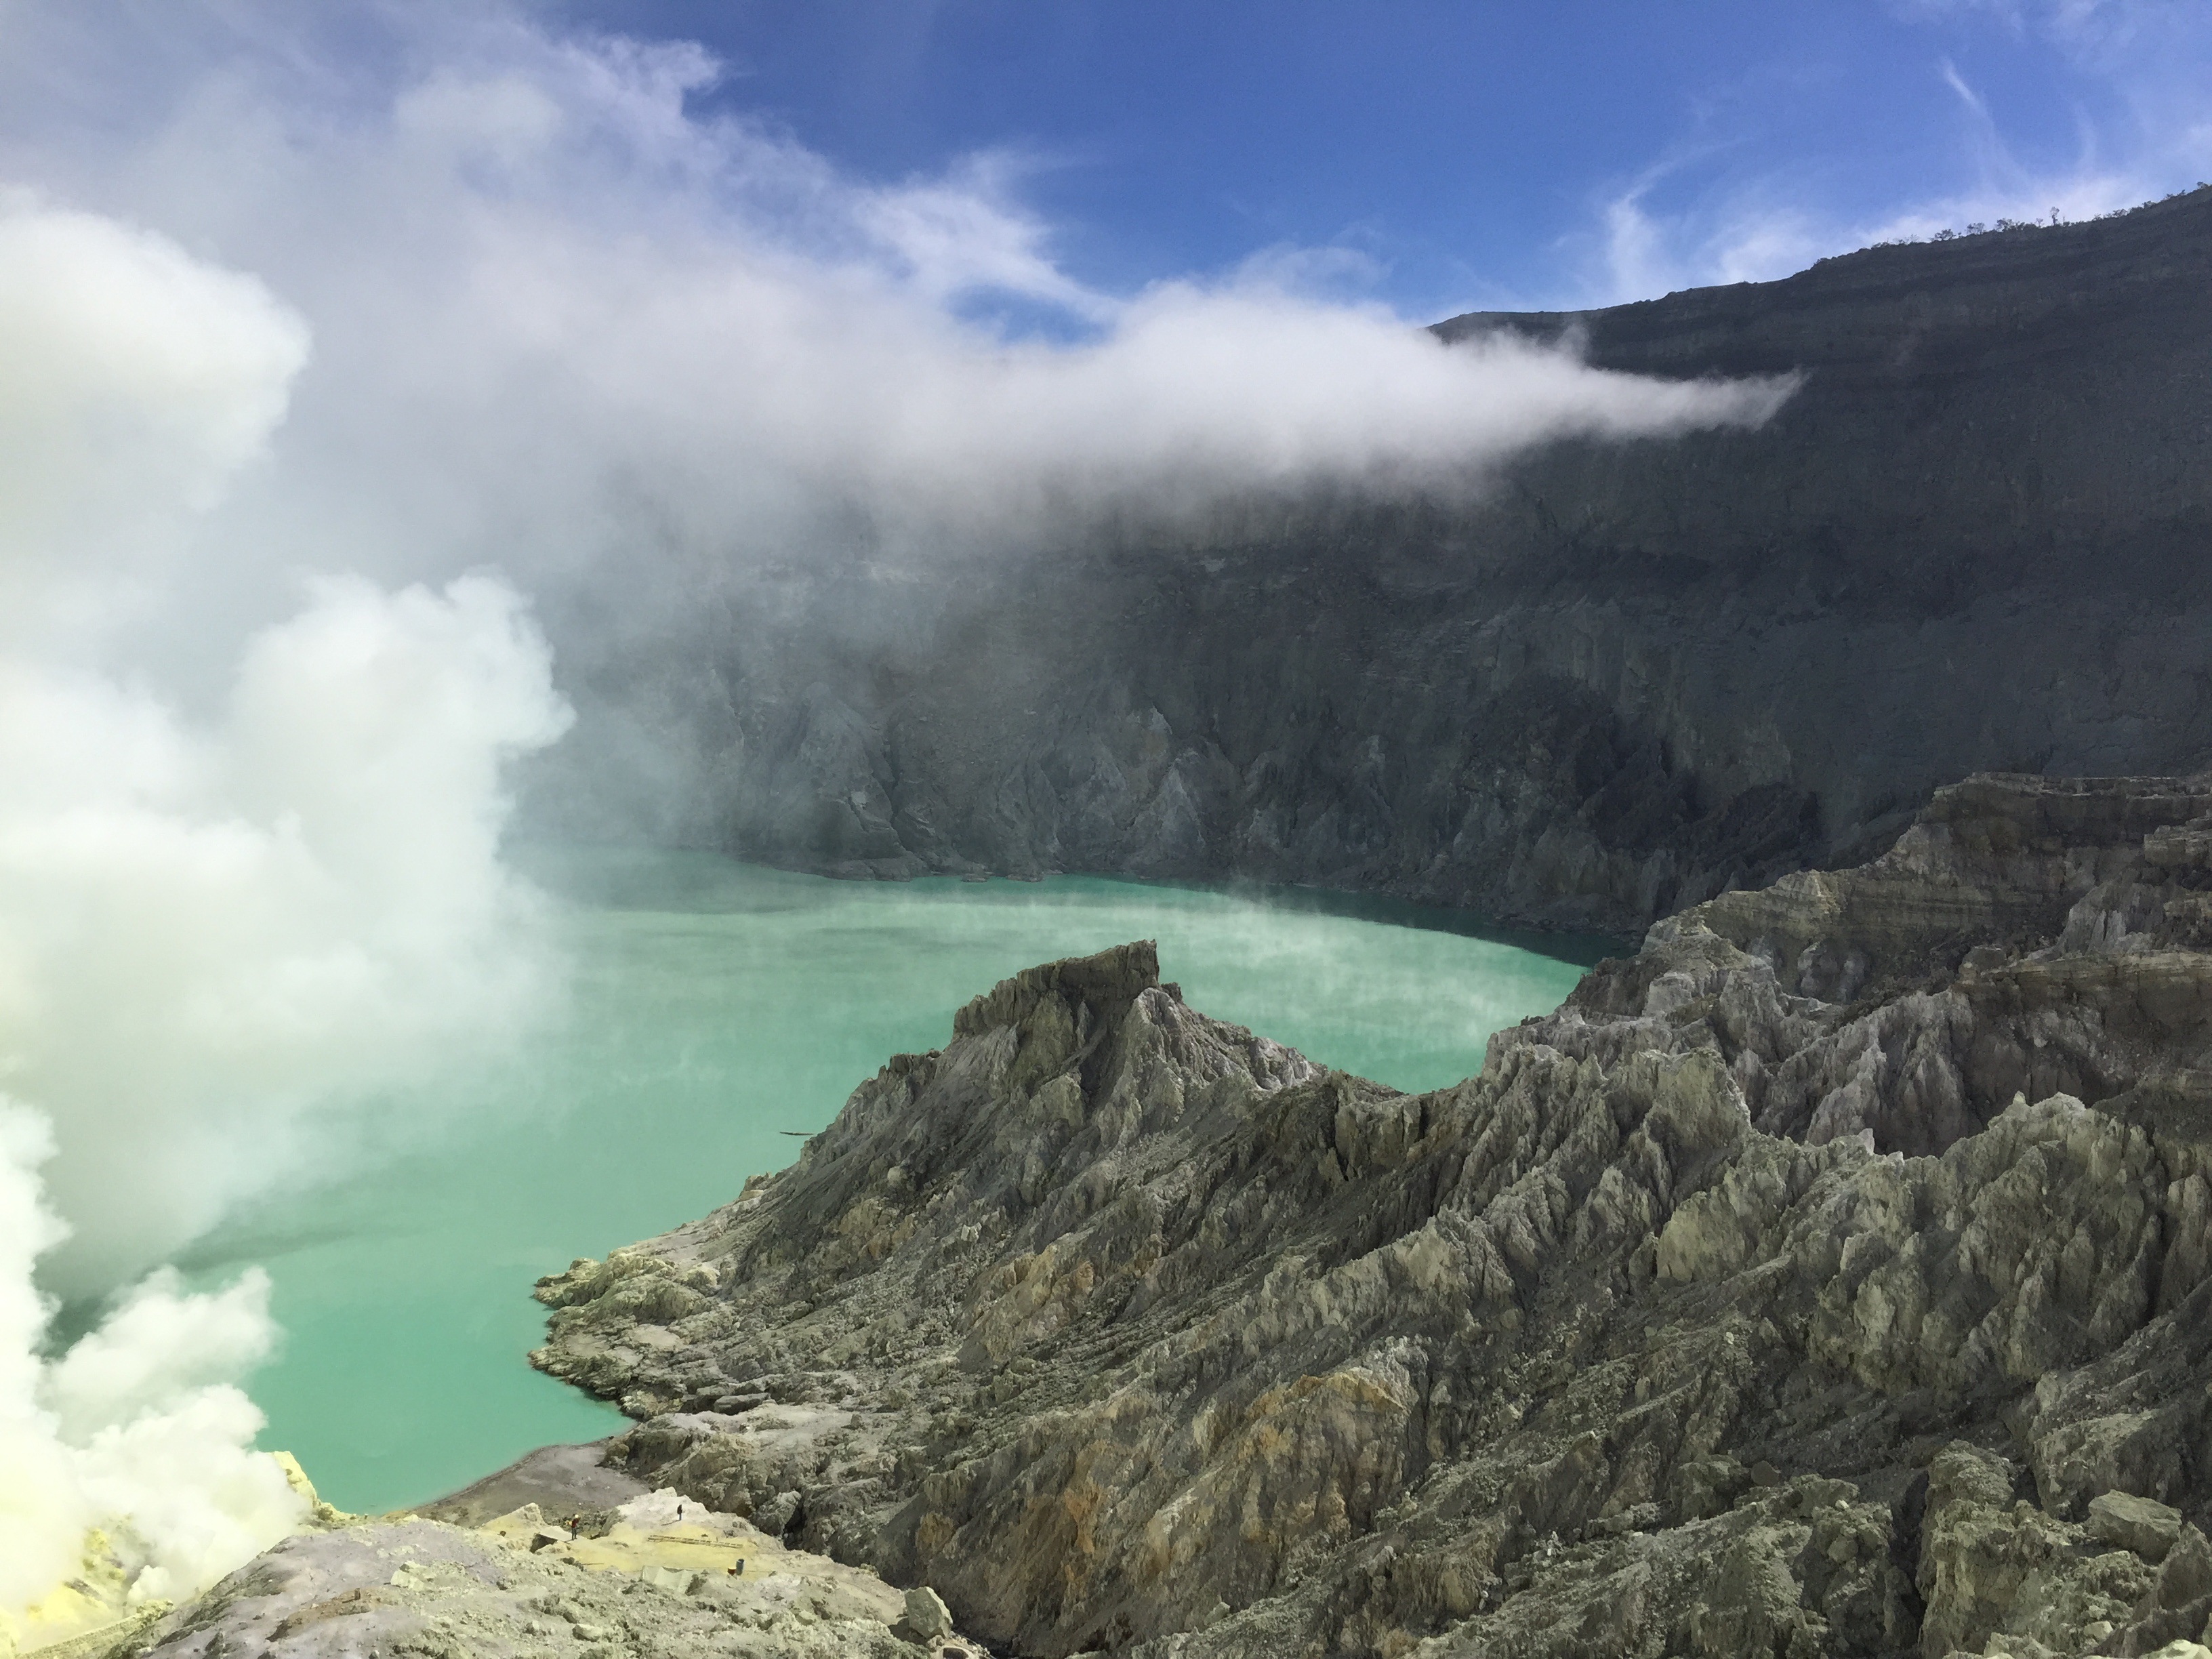
landscape, sea, coast, nature, wilderness, mountain, cloud, lake, mountain range, cliff, volcano, terrain, national park, ridge, plateau, water feature, crater lake, landform, geographical feature, atmospheric phenomenon, mountainous landforms, geological phenomenon, kawah ijen